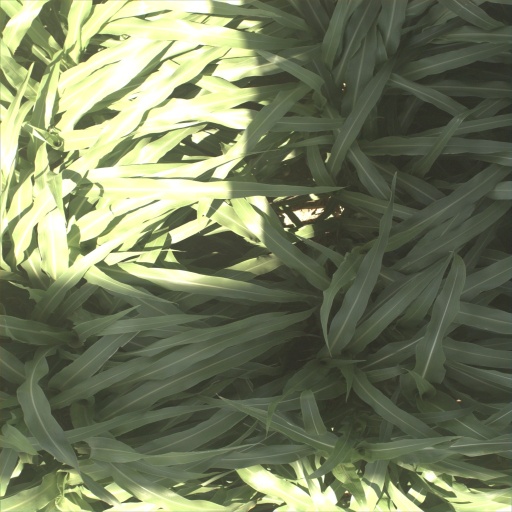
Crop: sorghum